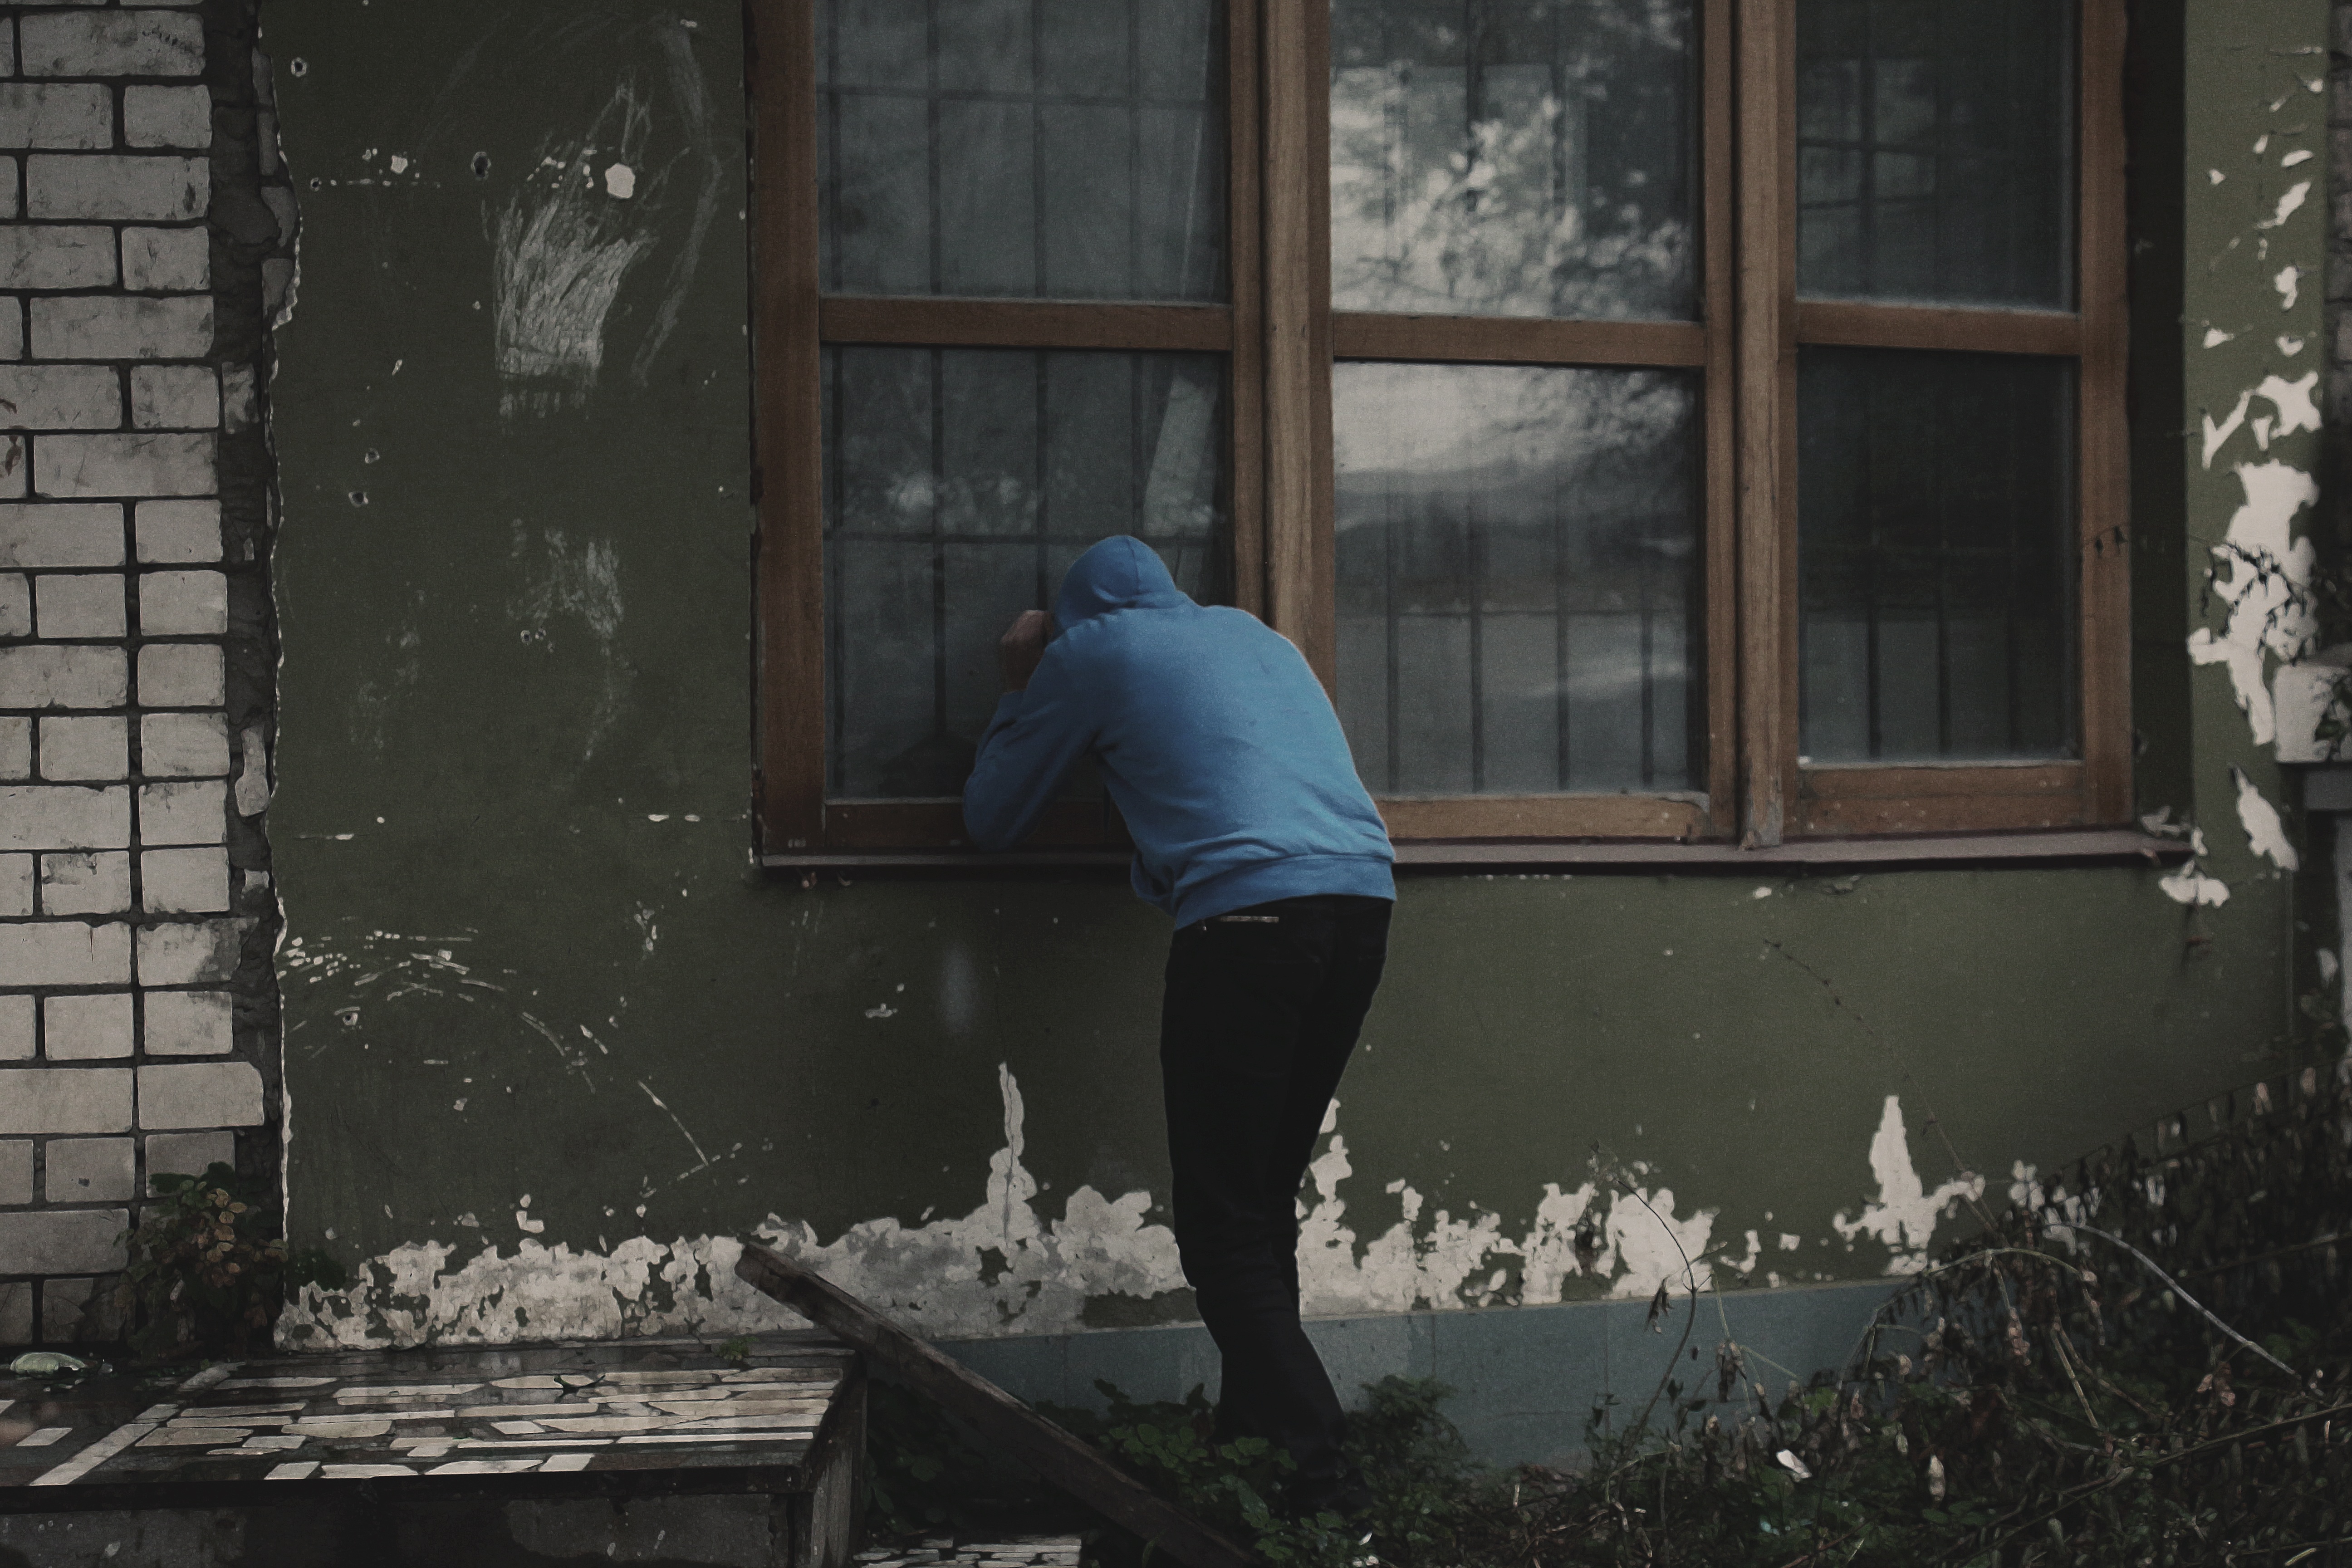
snow, street, window, wall, weather, darkness, black, alcoholic, photograph, image, devastation, screenshot, thief, theft, the dependence of, addict, peeping, urban area